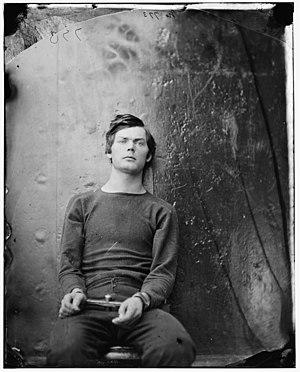
Lewis Thornton Powell, connu également comme Lewis Paine ou Payne, est un jeune soldat confédéré qui tenta d'assassiner le secrétaire d'État des États-Unis William H. Seward. Il est l'un des quatre inculpés qui furent pendus après le procès des conspirateurs de l'assassinat d'Abraham Lincoln.